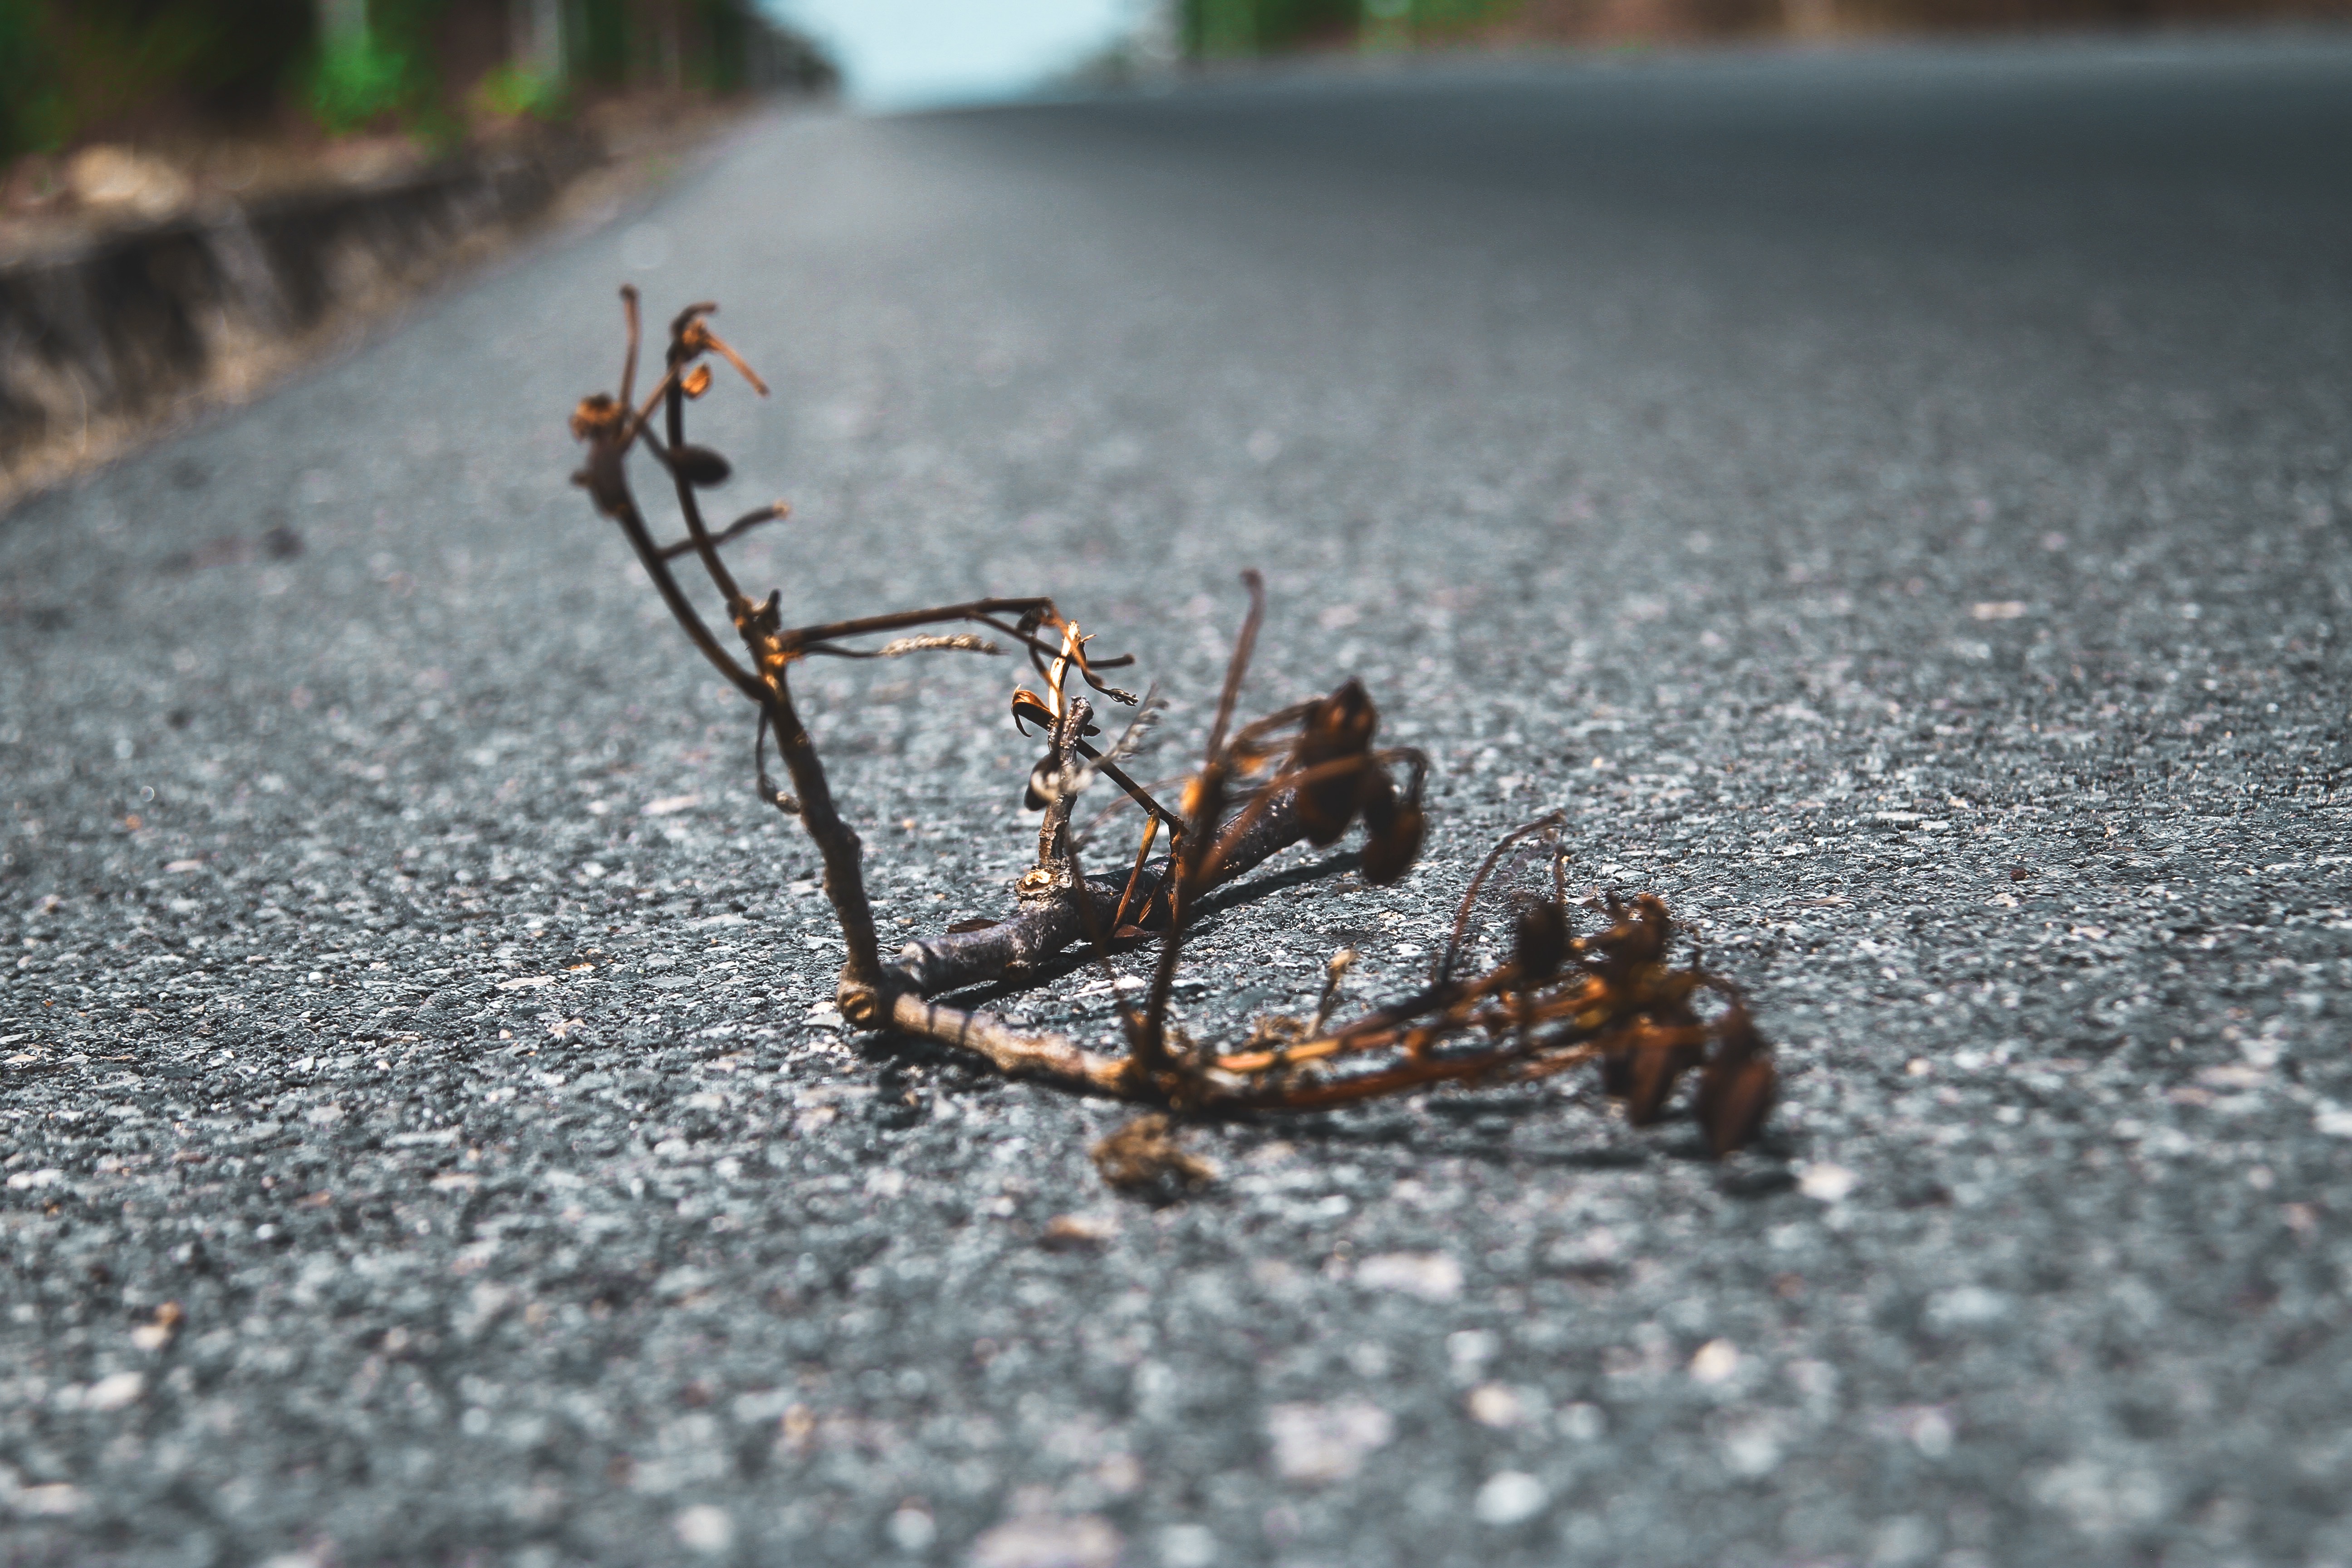
photography, leaf, insect, fauna, invertebrate, close up, macro photography, arthropod